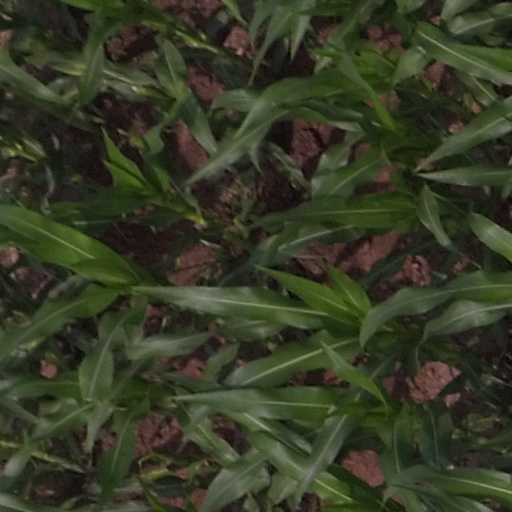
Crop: maize; corn